Santos-Dumont's experiments in Monaco

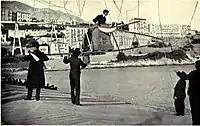
Santos-Dumont in his airship on February 12.

The airship, despite facing headwinds, soon crossed 1 kilometer in less than five minutes, thus being completely isolated. Then the wind increased, the rain started, which led Santos-Dumont to turn around and, aided by the wind in his favor, return to the Bay of Monaco. Half an hour after landing, a storm began. The Prince of Monaco suffered a concussion while trying to grab the guide-rope on his boat during the landing stage and the shock, when they finally managed to grab hold, caused some piano wire, which was used in the airship's structure, to break. Despite the accident, Albert I continued to support Santos-Dumont's experiments.